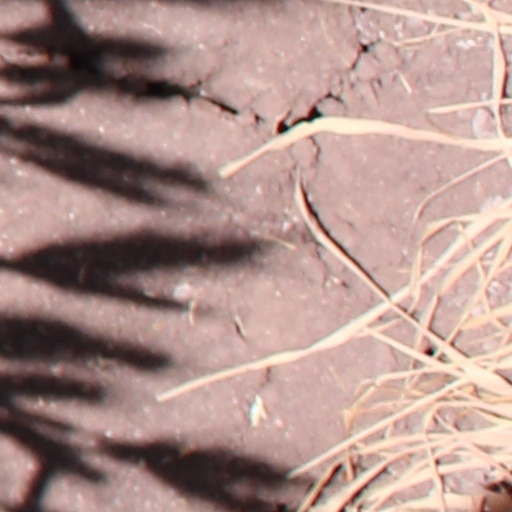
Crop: wheat